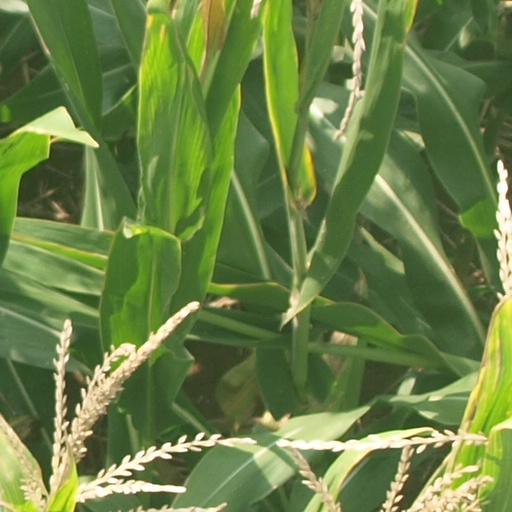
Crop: maize; corn